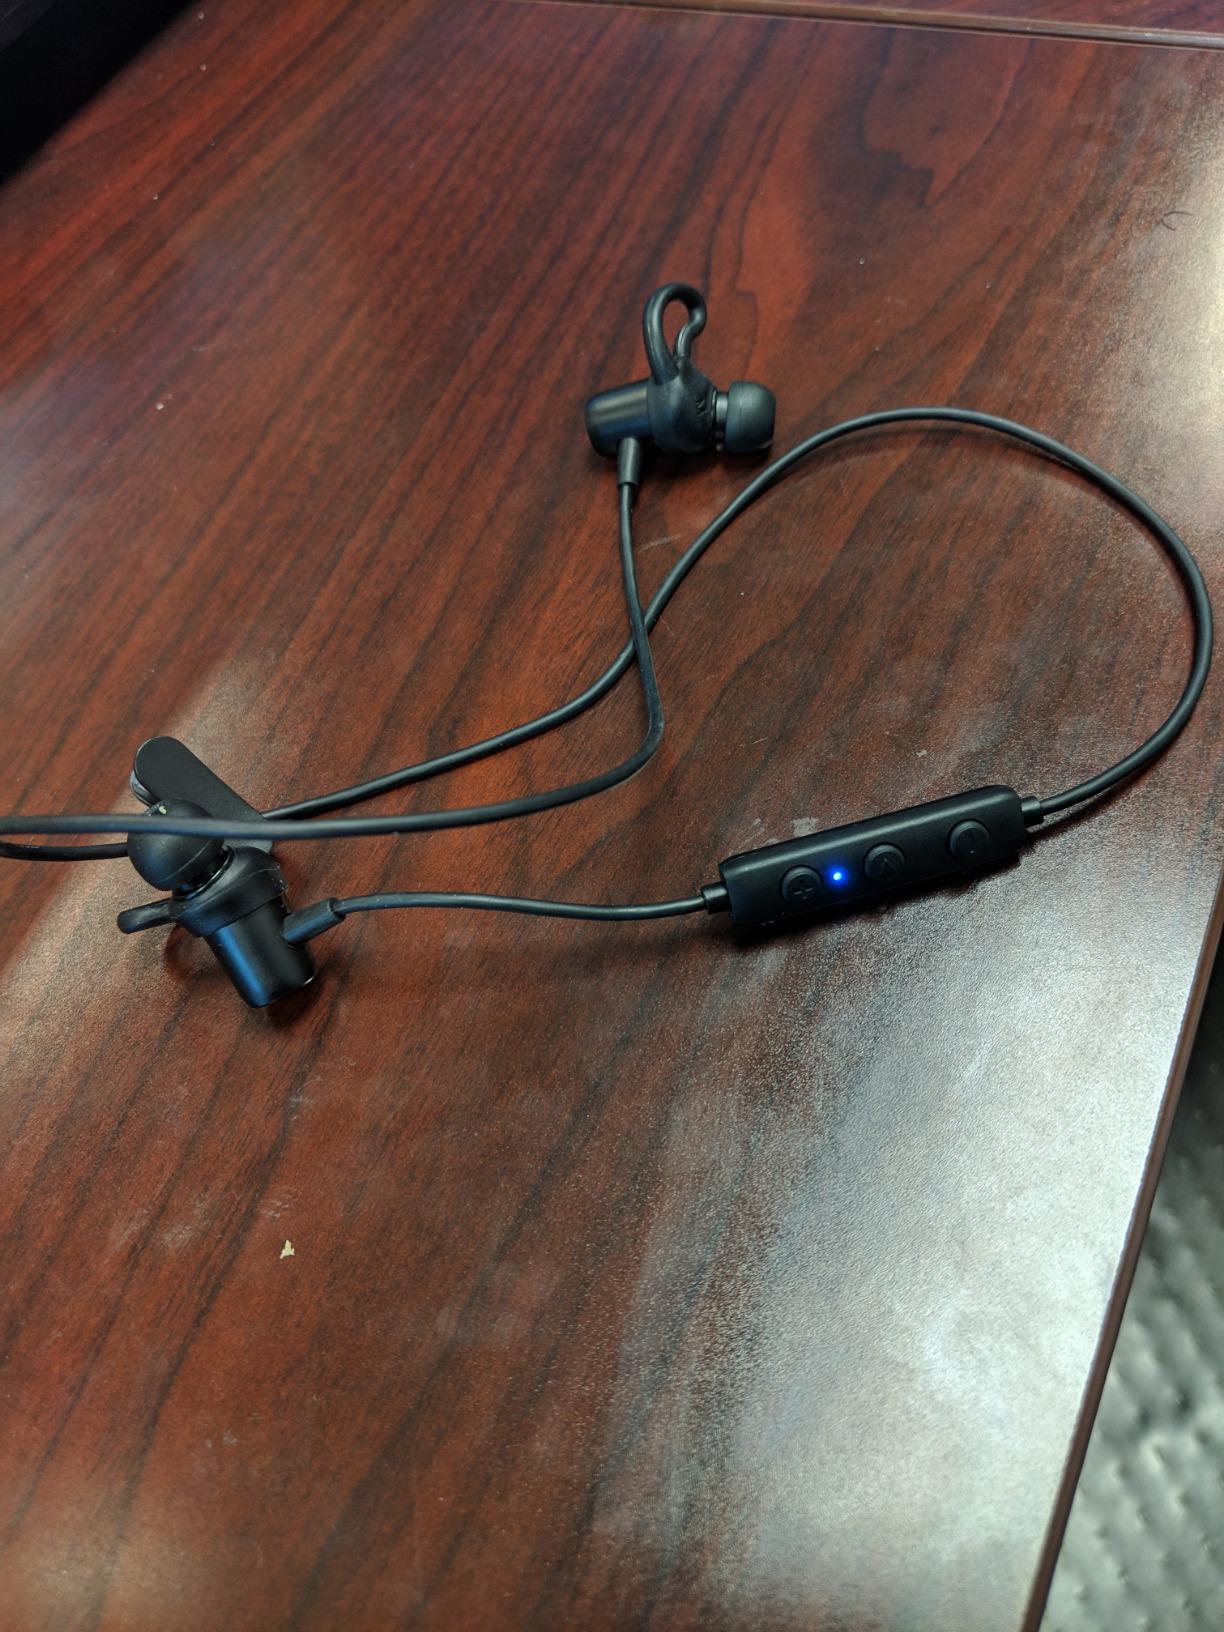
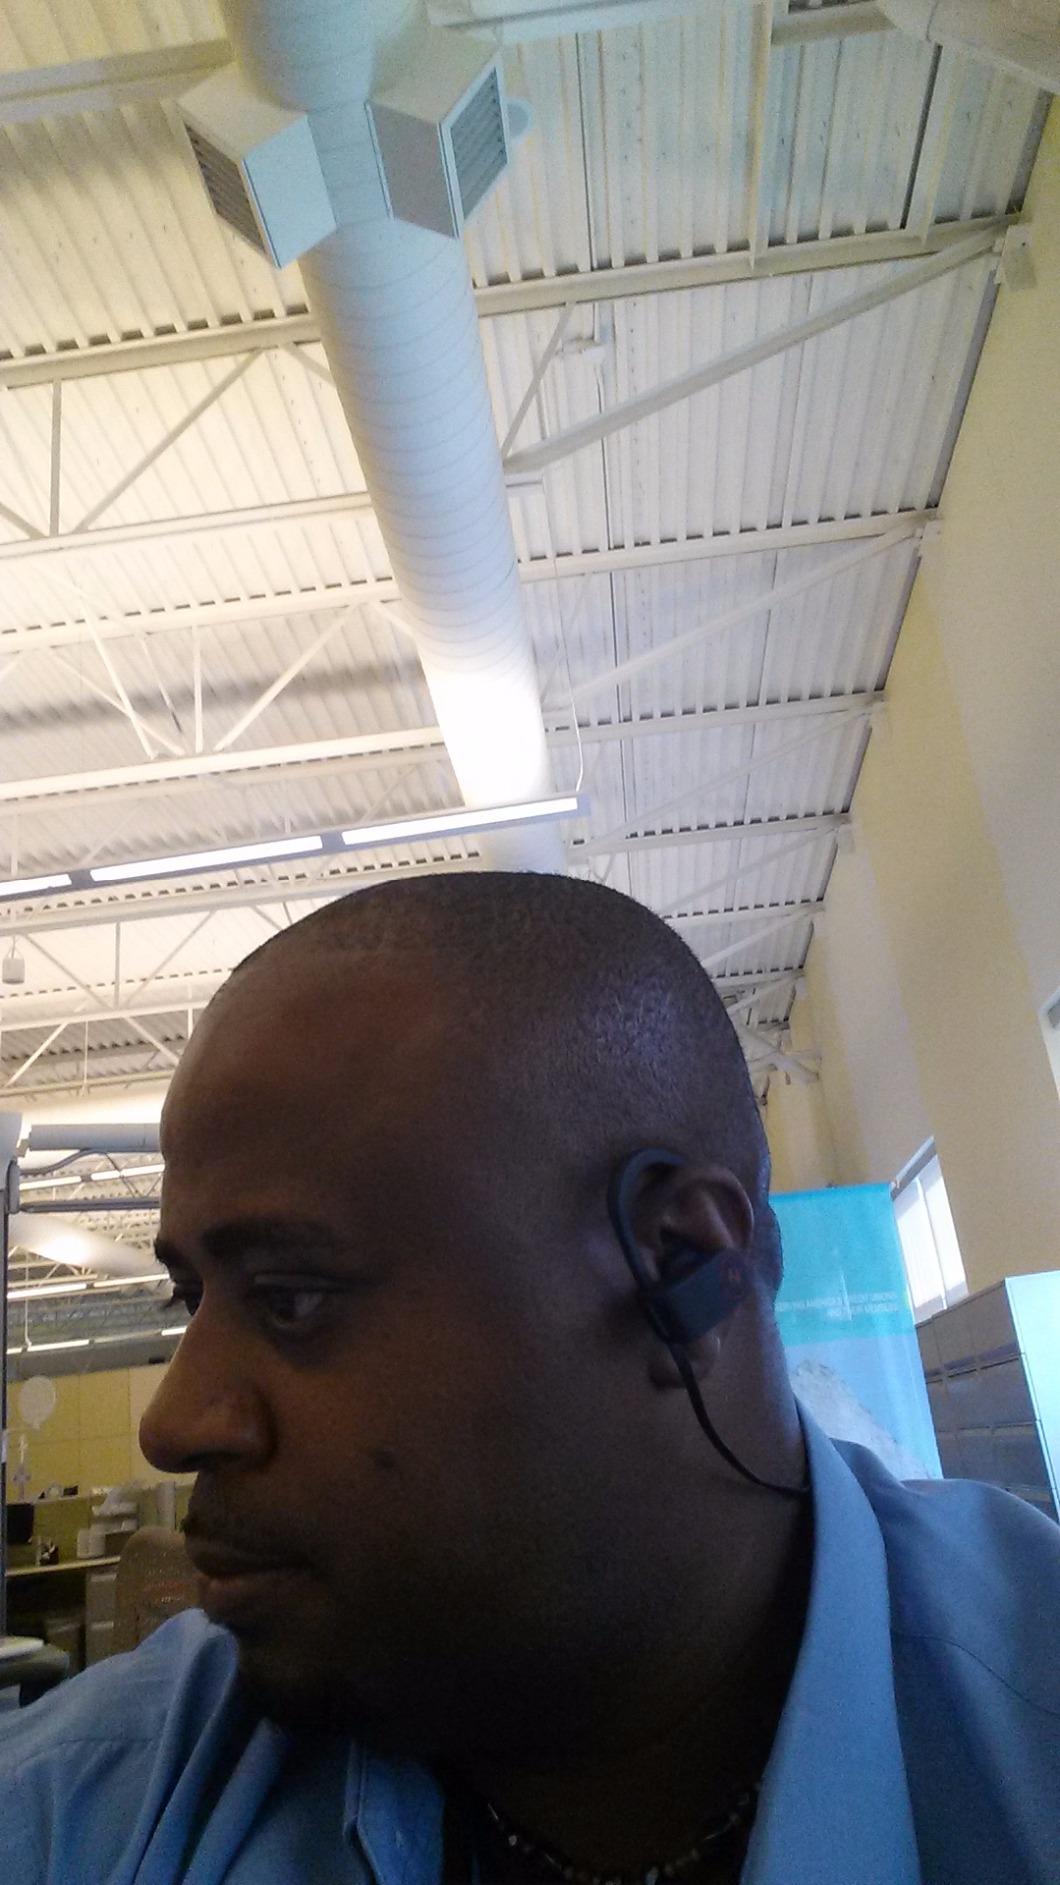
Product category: headphones
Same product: no